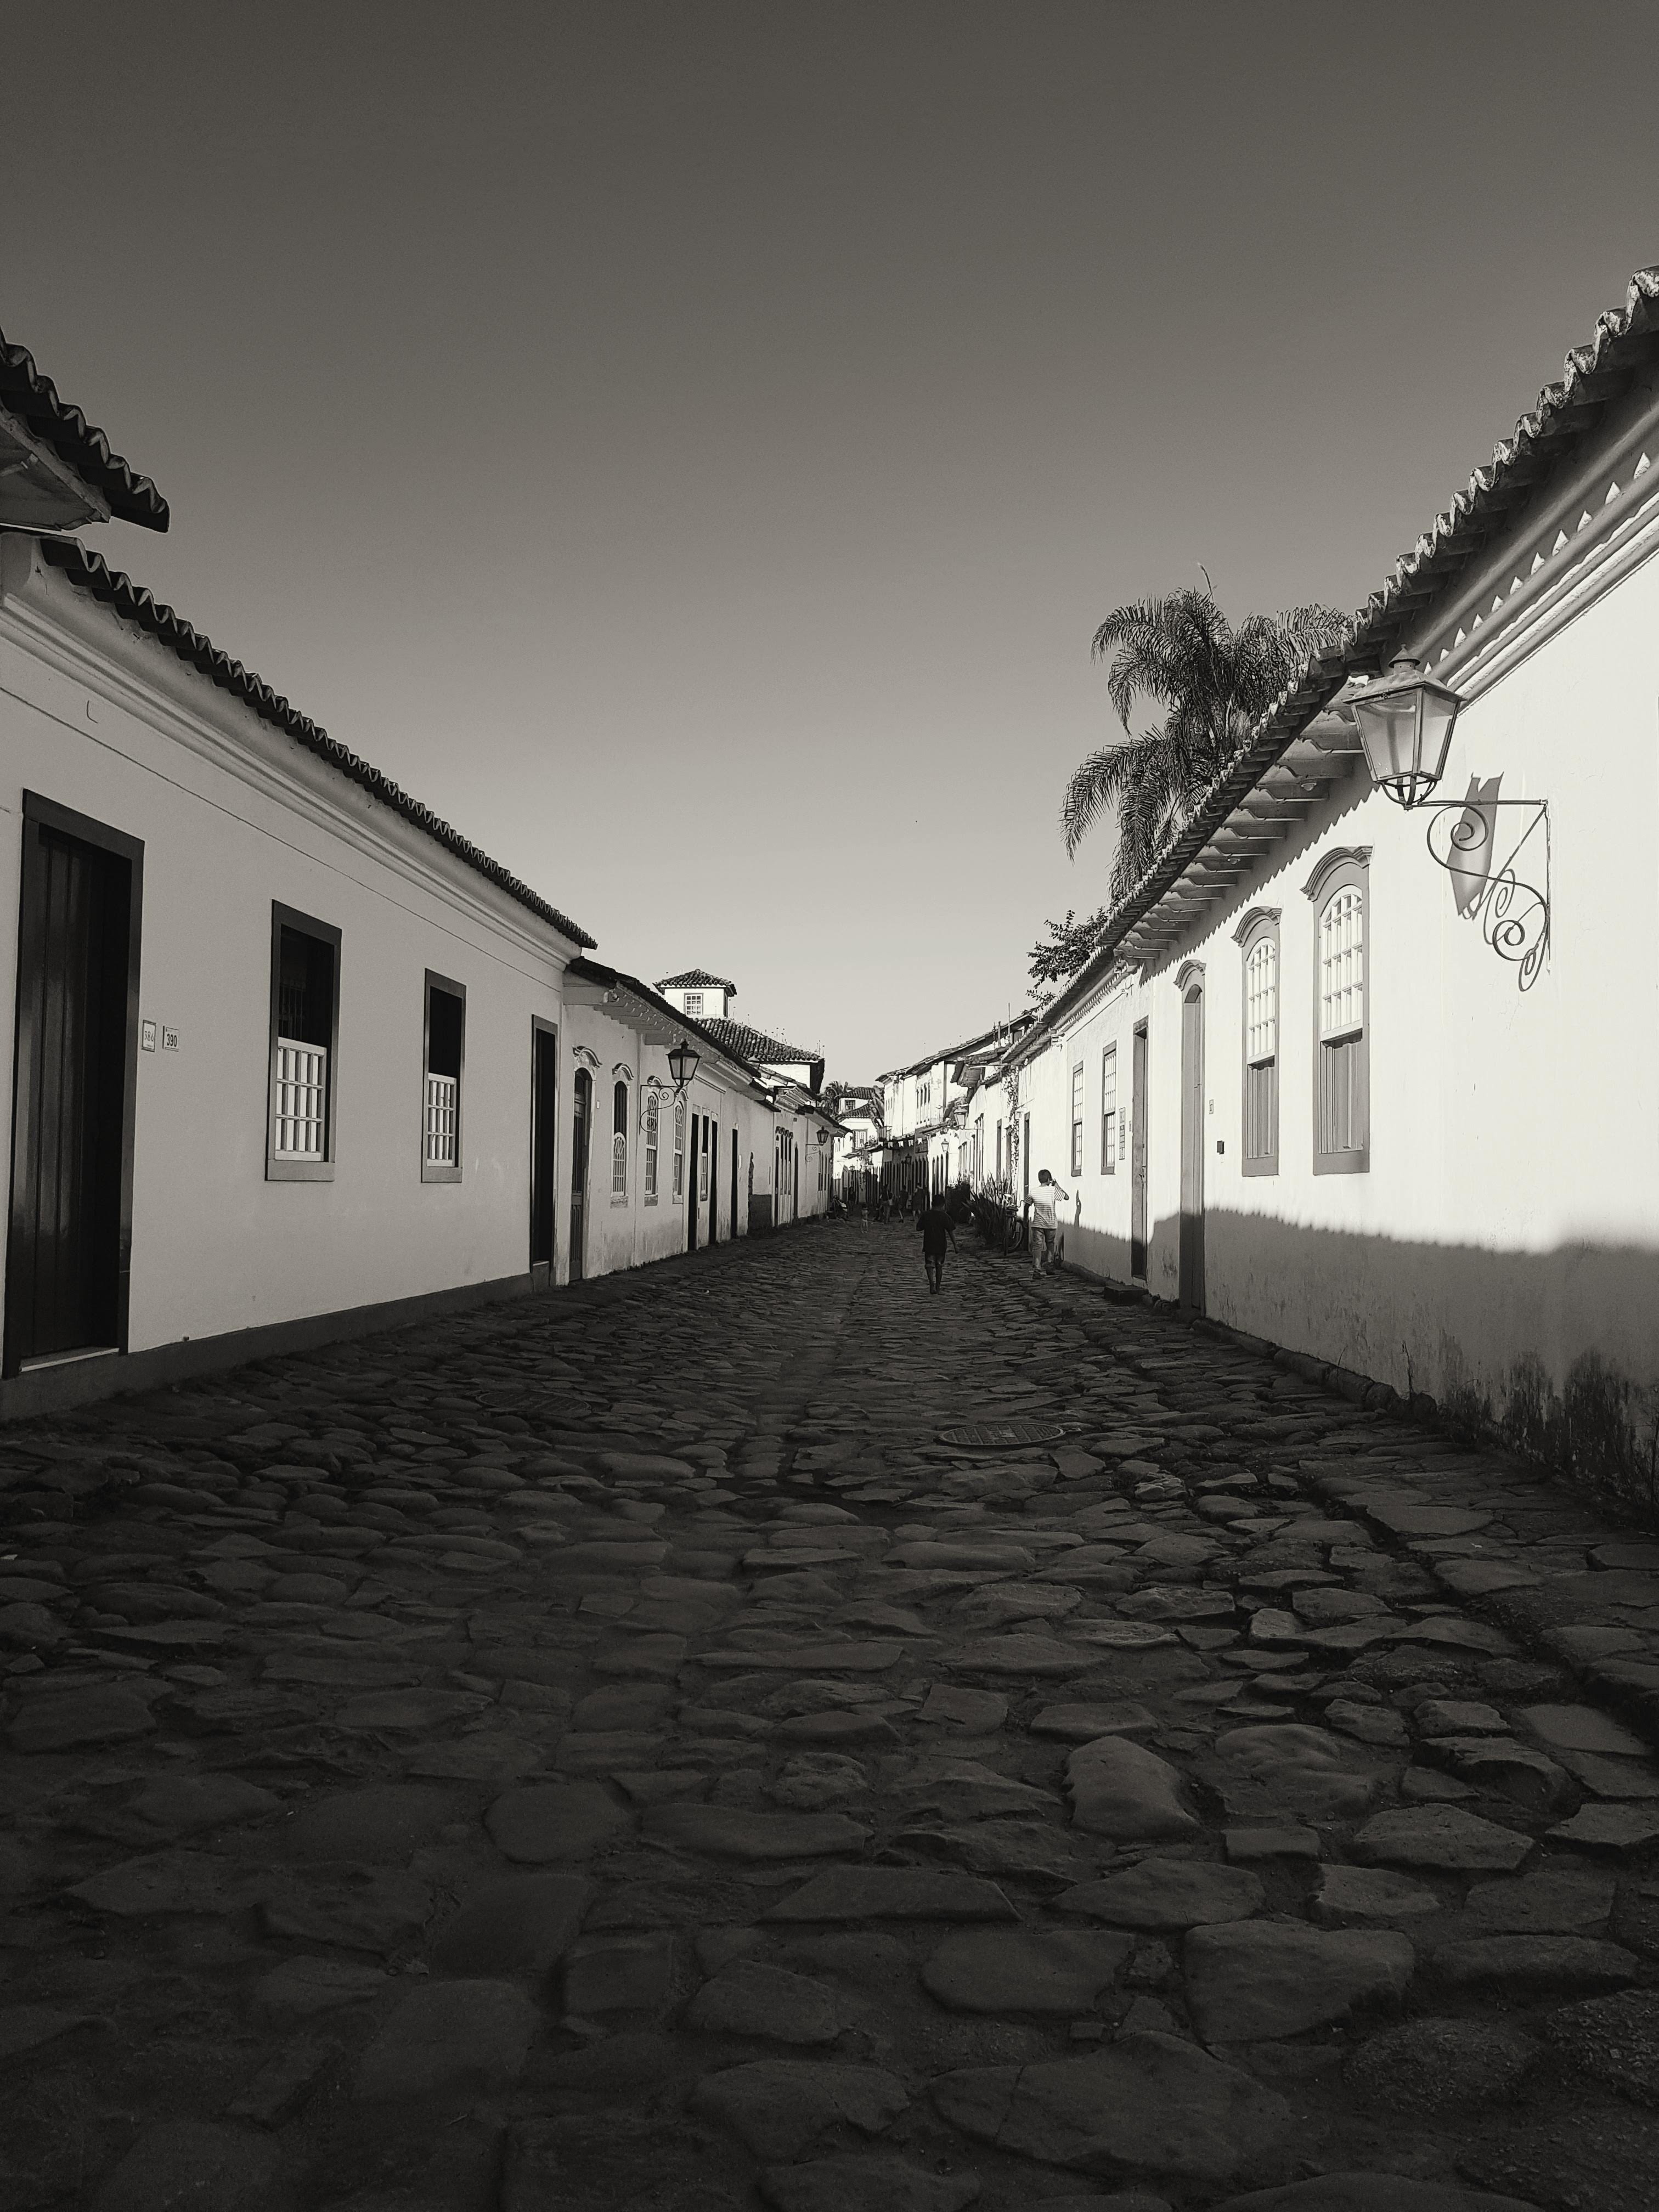
white, black, monochrome, cobblestone, black and white, street, town, sky, alley, architecture, building, monochrome photography, infrastructure, road, house, photography, neighbourhood, road surface, stock photography, flooring, walkway, style